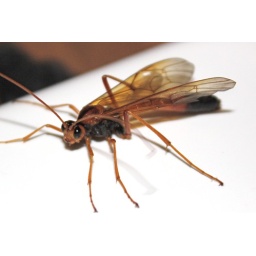
A big bug flew in the door while I let cats in last night and landed on my MacBook.